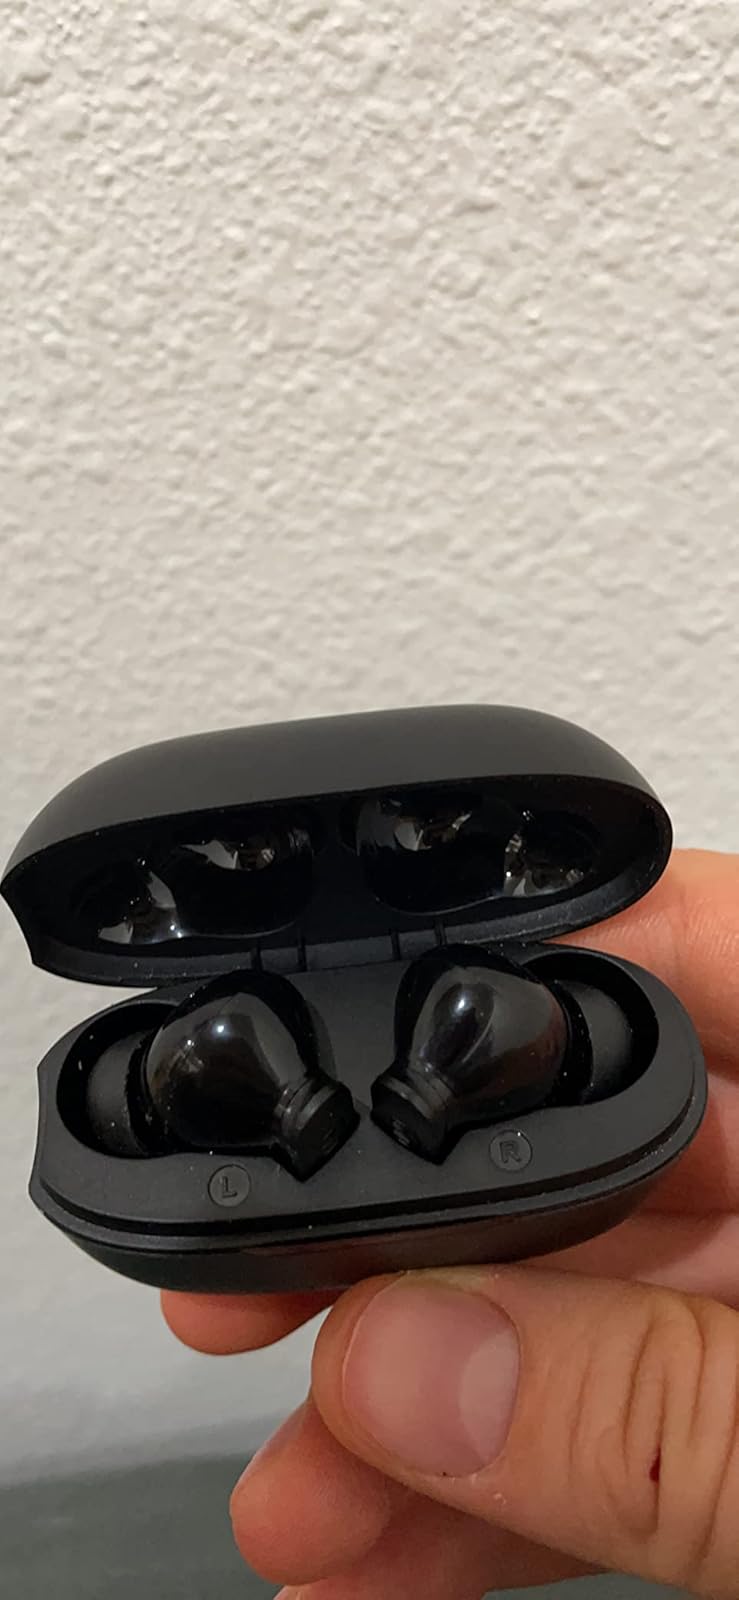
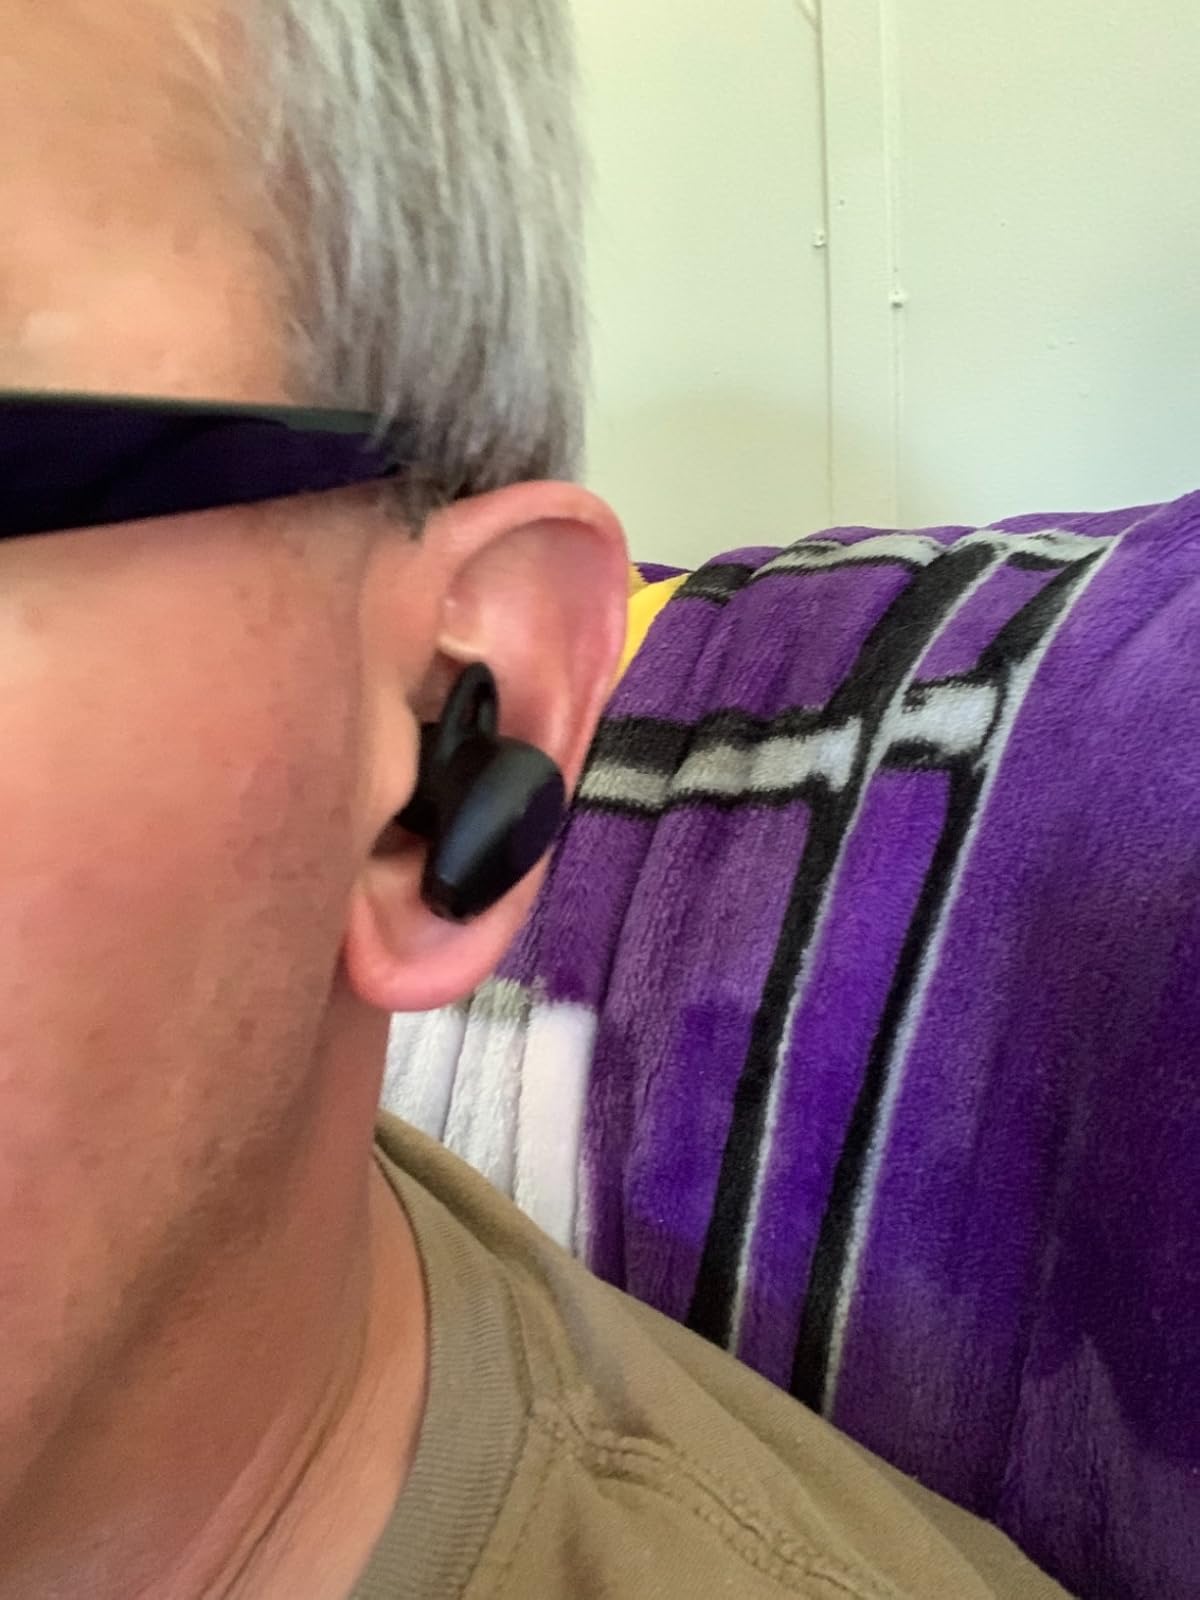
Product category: earbuds
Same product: no